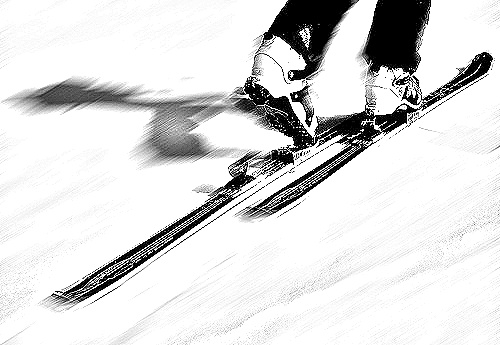
Portrait style: Sketch Portrait